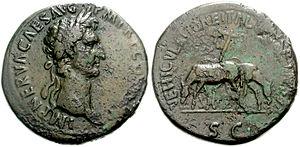
Nerva, né sous le nom de Marcus Cocceius Nerva le 8 novembre 30 à Narni et mort le 27 janvier 98 à Rome, est empereur romain du 18 septembre 96 jusqu'à sa mort. À sa mort, il porte le nom de Imperator Nerva Cæsar Augustus Germanicus.
Le cursus publicus, parfois appelé vehiculatio durant le Haut Empire, est le service de poste impérial qui assurait les échanges officiels et administratifs au sein de l’Empire romain. Son réseau nous est connu par la Table de Peutinger.